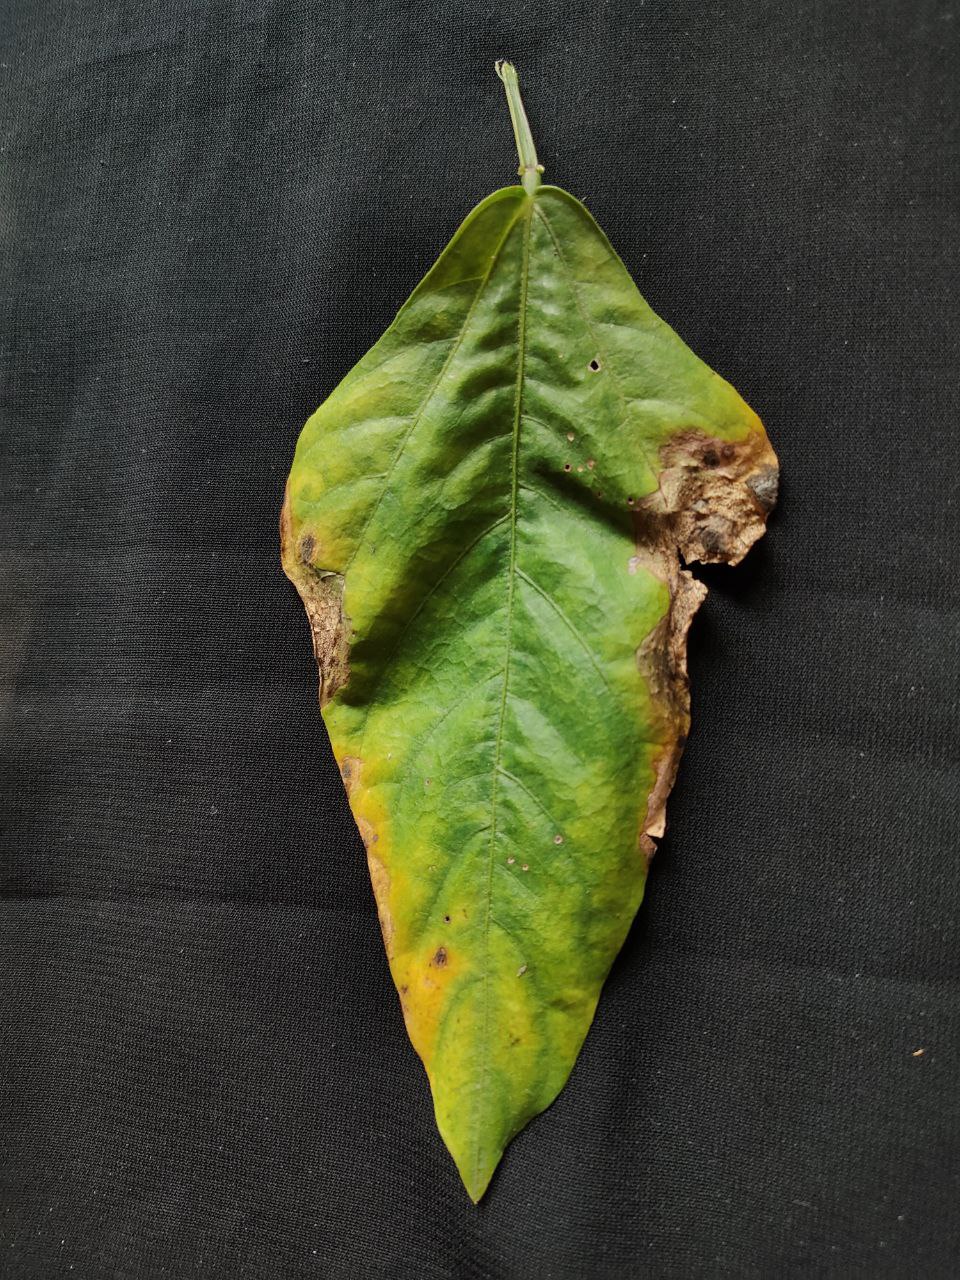
Crop: cowpea
Leaf condition: Bacterial wilt